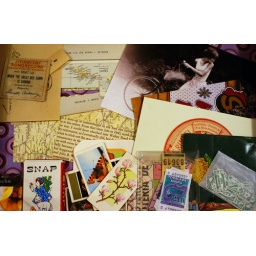
A box of paper goodies freshly gathered together in one place for easy finding...